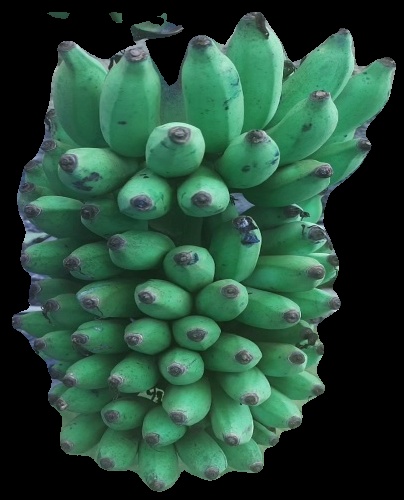
Variety: elakki-bale
Grade: grade2